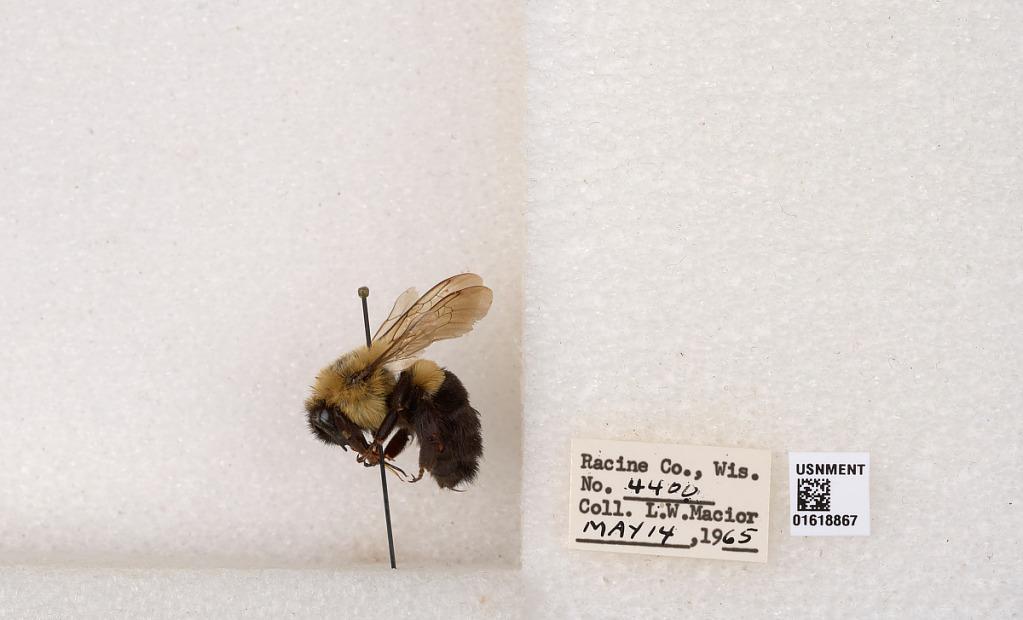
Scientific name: Bombus impatiens Cresson
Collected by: L. Macior
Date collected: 1965-5-14
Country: United States
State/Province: Wisconsin
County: Racine
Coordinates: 42.7299, -87.8123